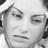
Emotion: neutral